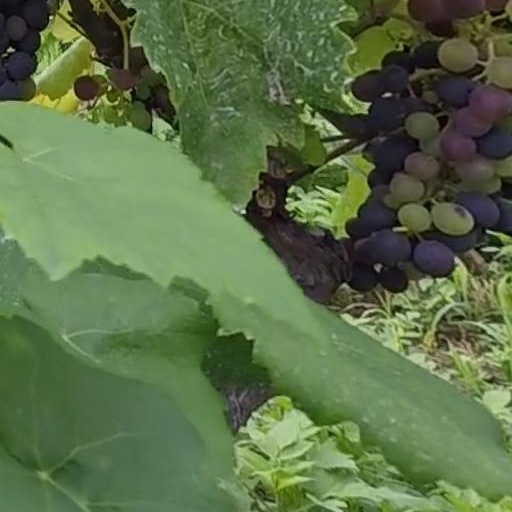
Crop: grape